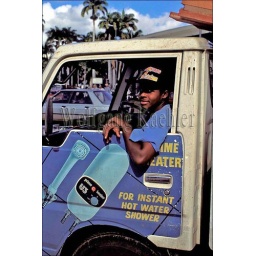
Mauritius, port louis, street scene, local man in truck